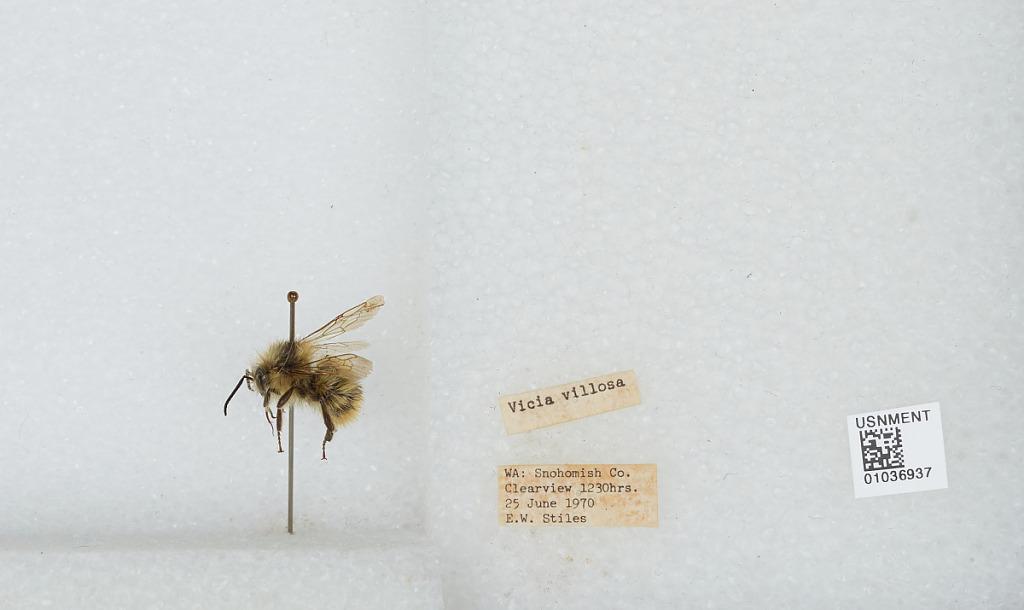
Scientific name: Bombus (Pyrobombus) mixtus Cresson
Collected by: E. Stiles
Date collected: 1970-6-25
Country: United States
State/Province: Washington
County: Snohomish
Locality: Clearview
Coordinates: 47.8292, -122.145